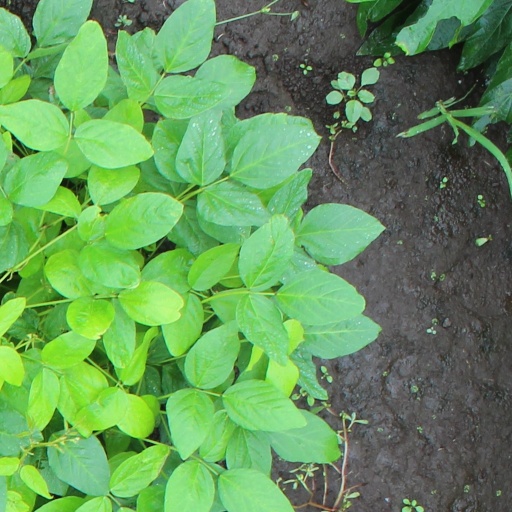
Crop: soybean